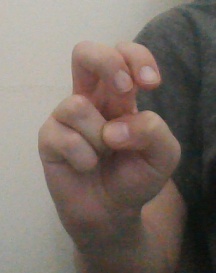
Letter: toot